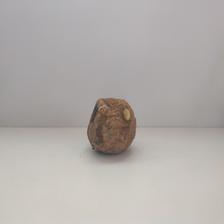
Size: Spoiled